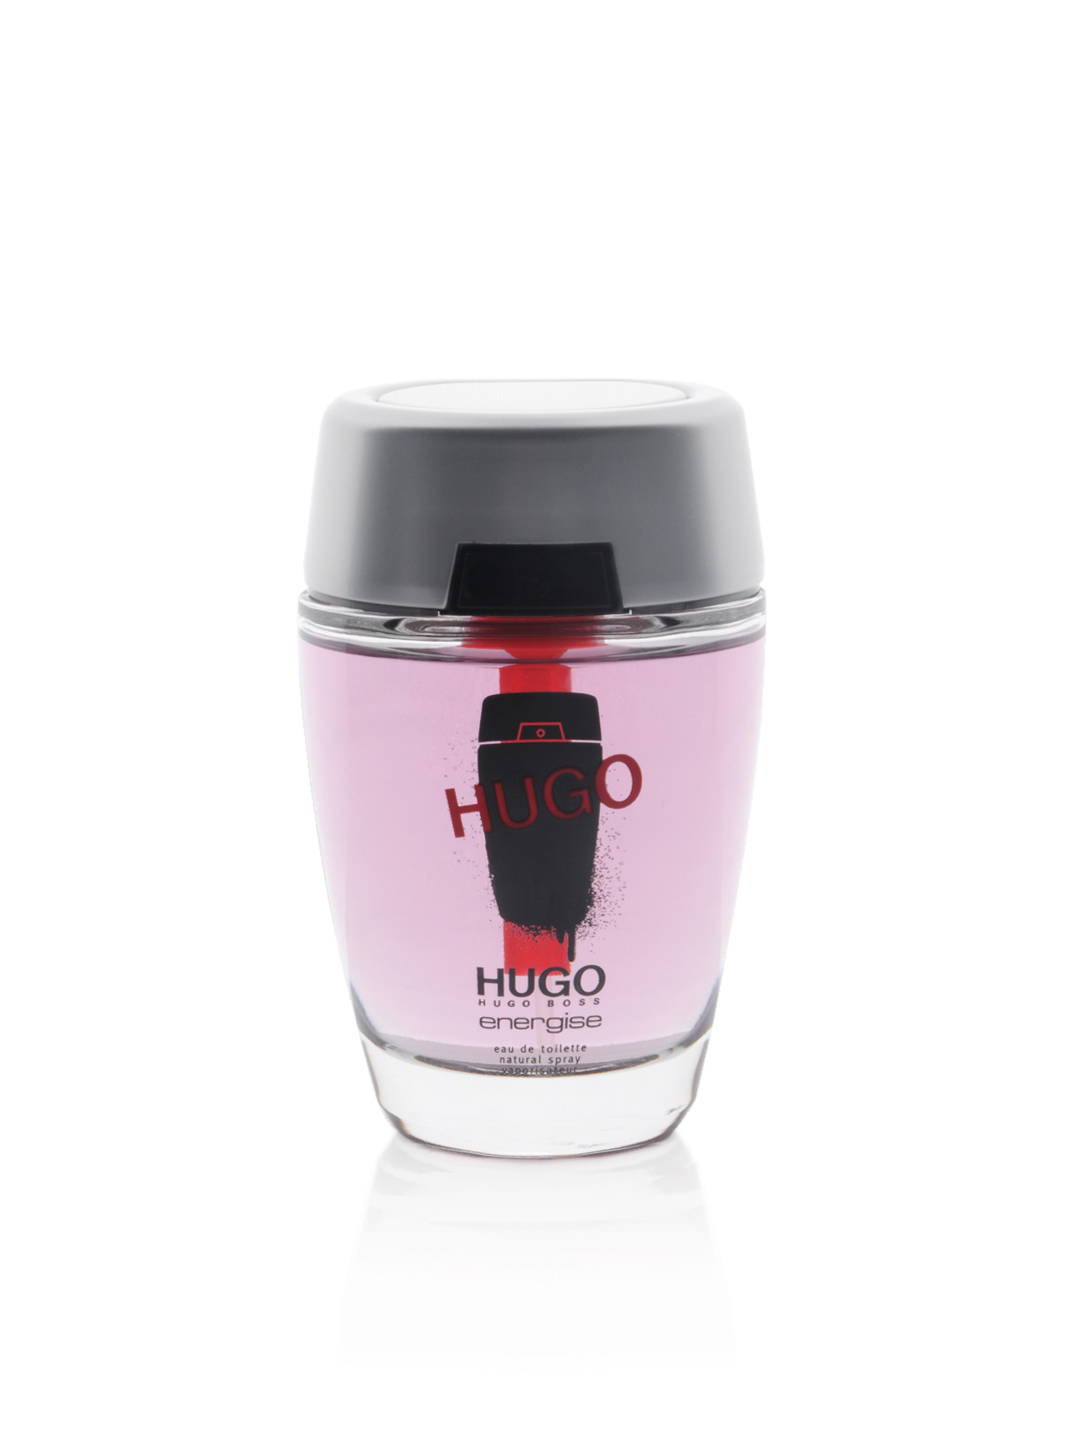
Hugo Men Energise Perfume
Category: Personal Care / Fragrance / Perfume and Body Mist
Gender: Men
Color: Red
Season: Spring 2017
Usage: Casual